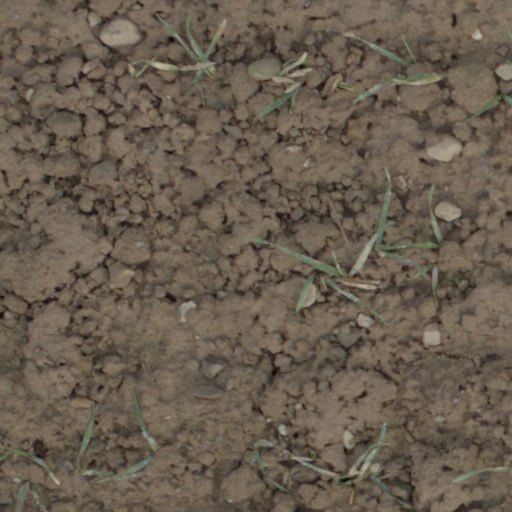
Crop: wheat